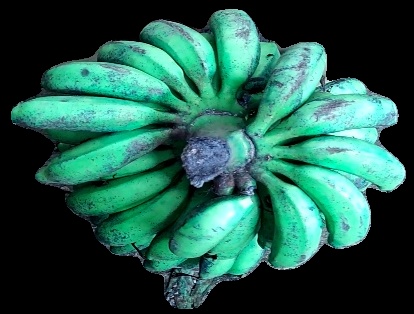
Variety: rasbale
Grade: grade3